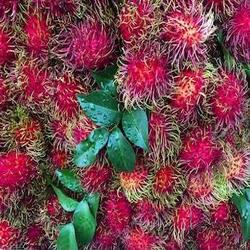
Label: Rambutan